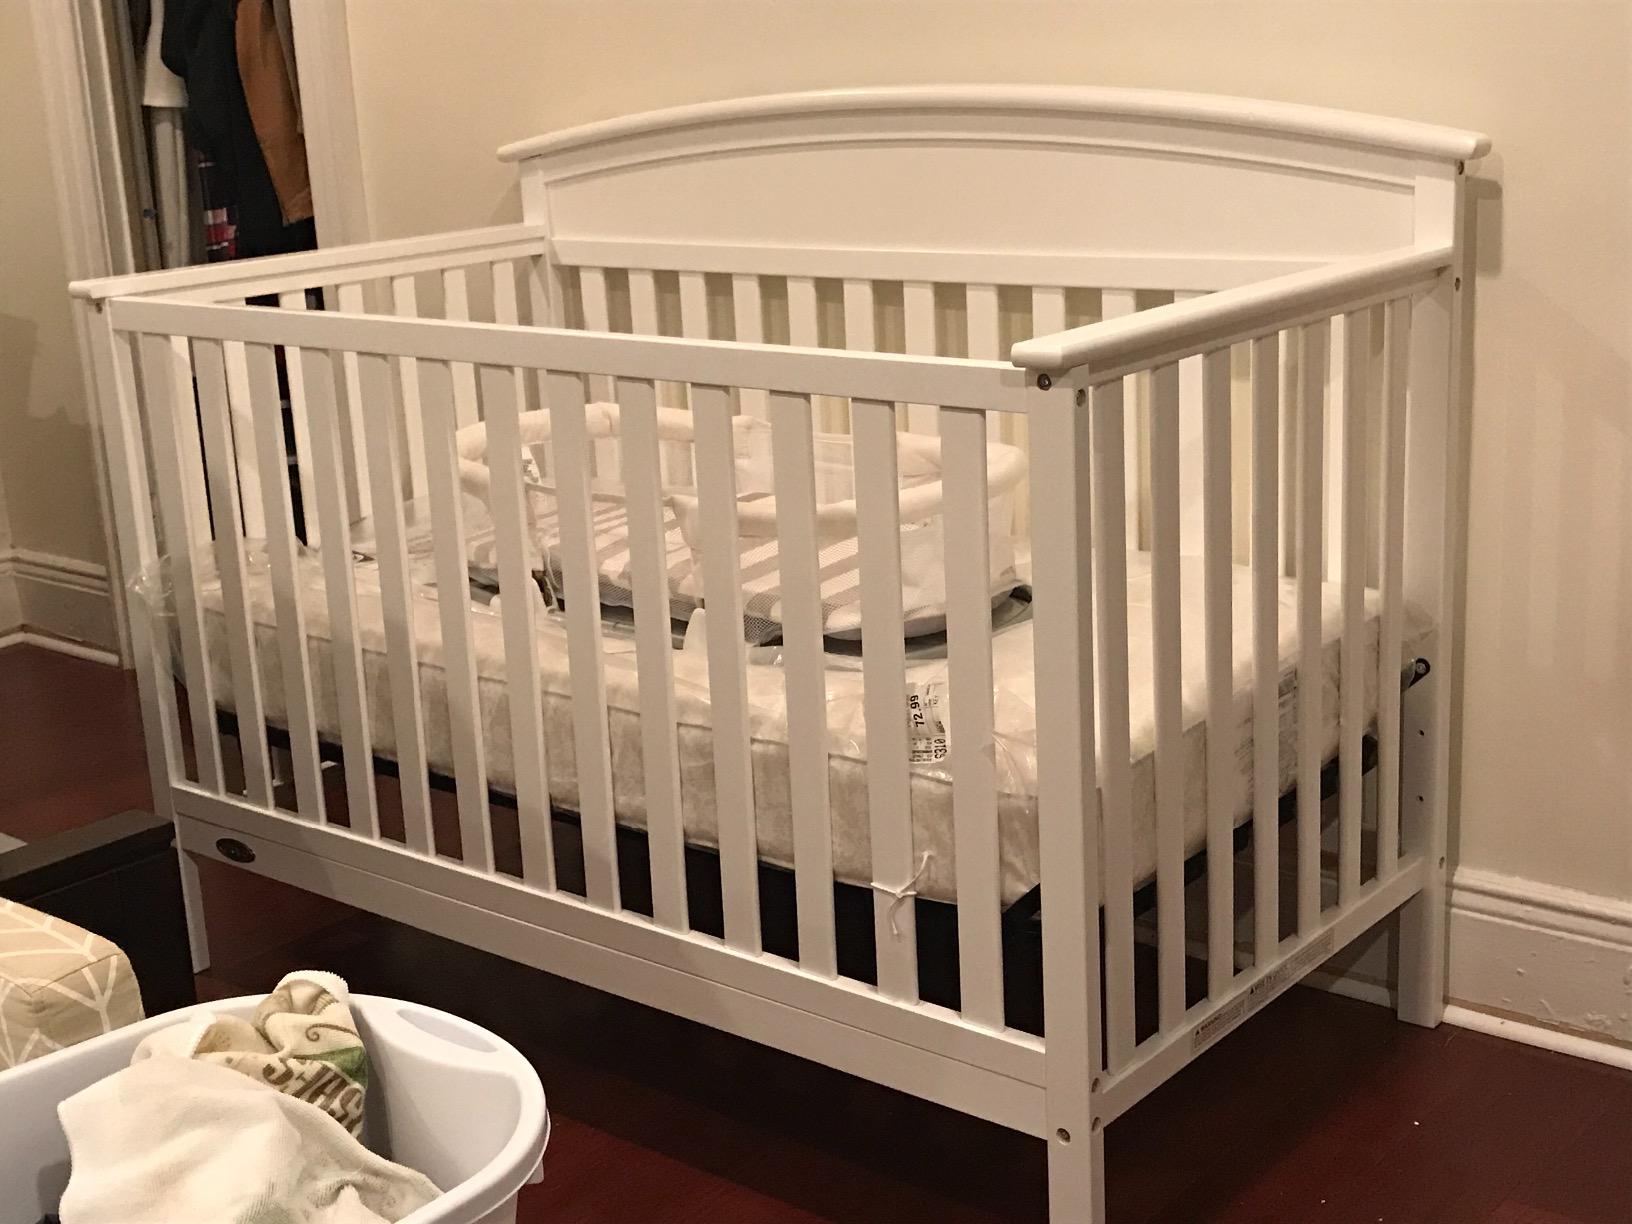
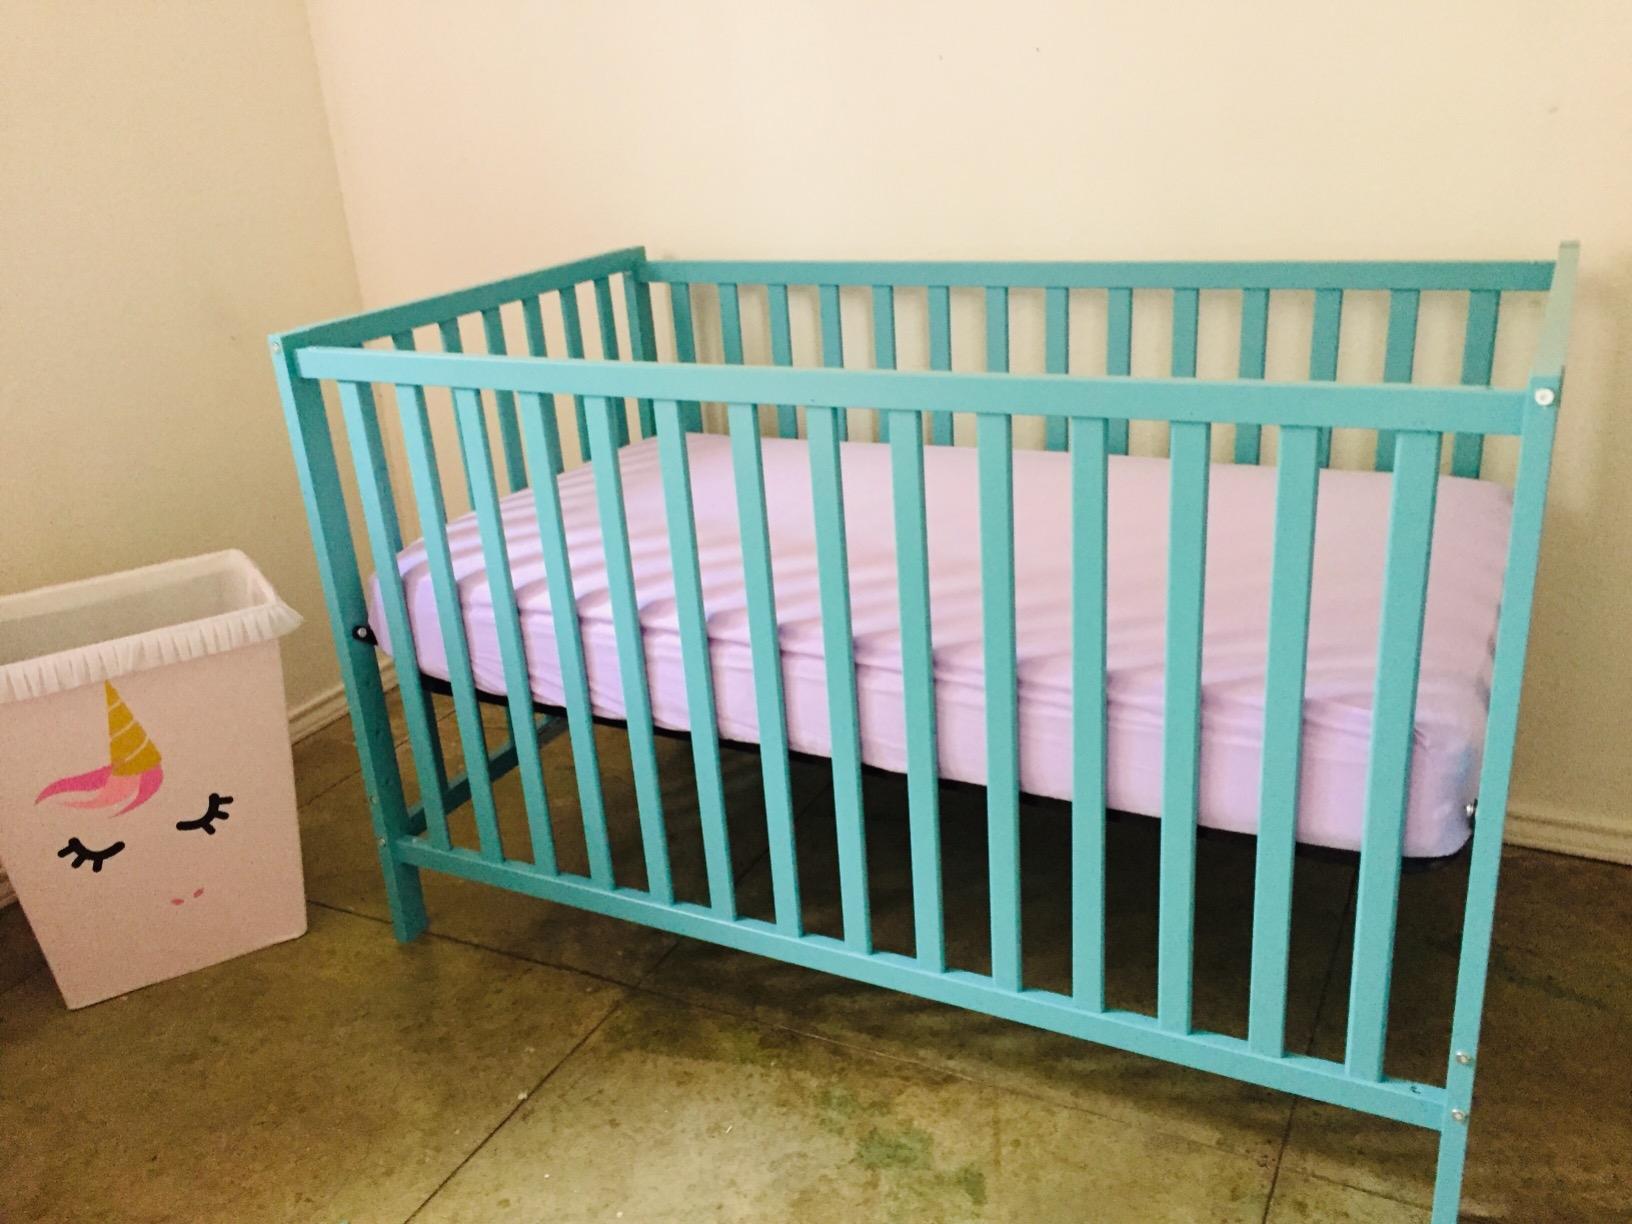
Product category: products_crib
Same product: no